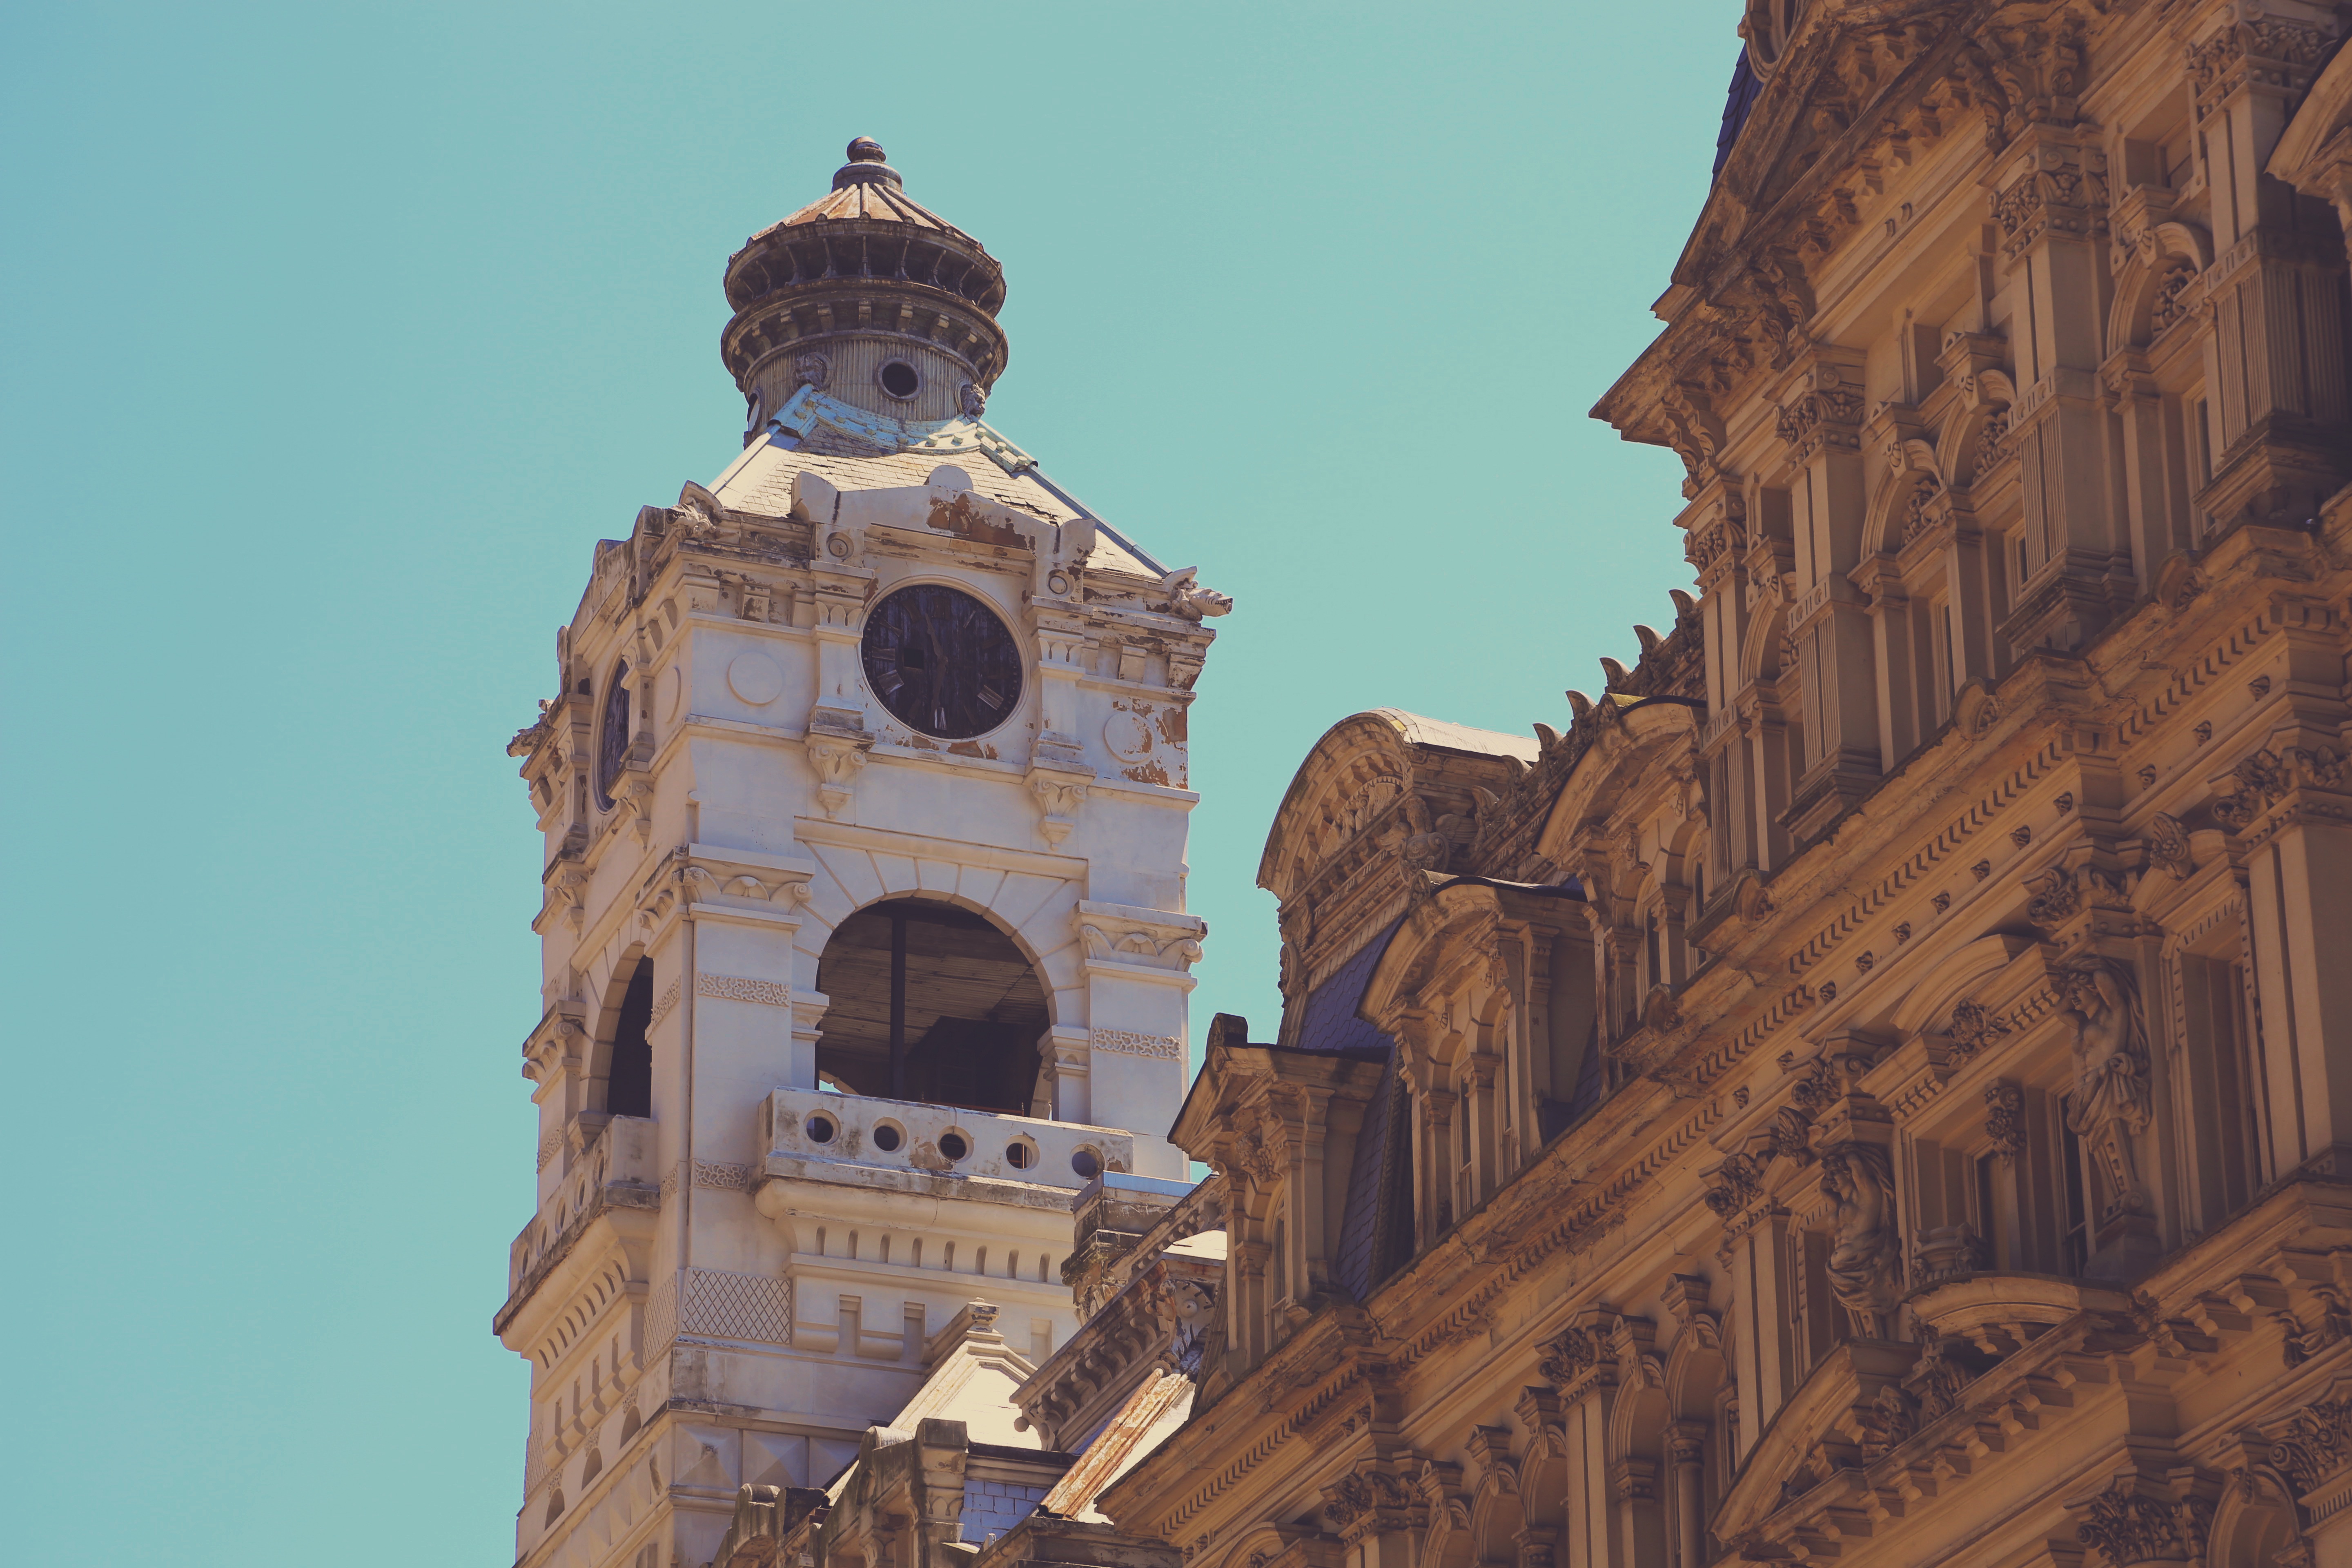
architecture, wall, arch, tower, landmark, cathedral, clock tower, bell tower, temple, ancient history